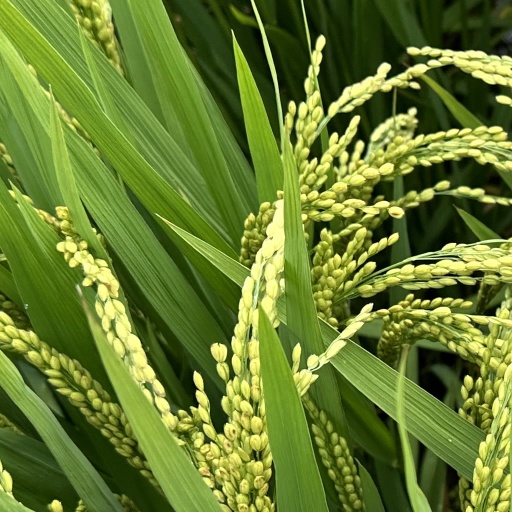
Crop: rice